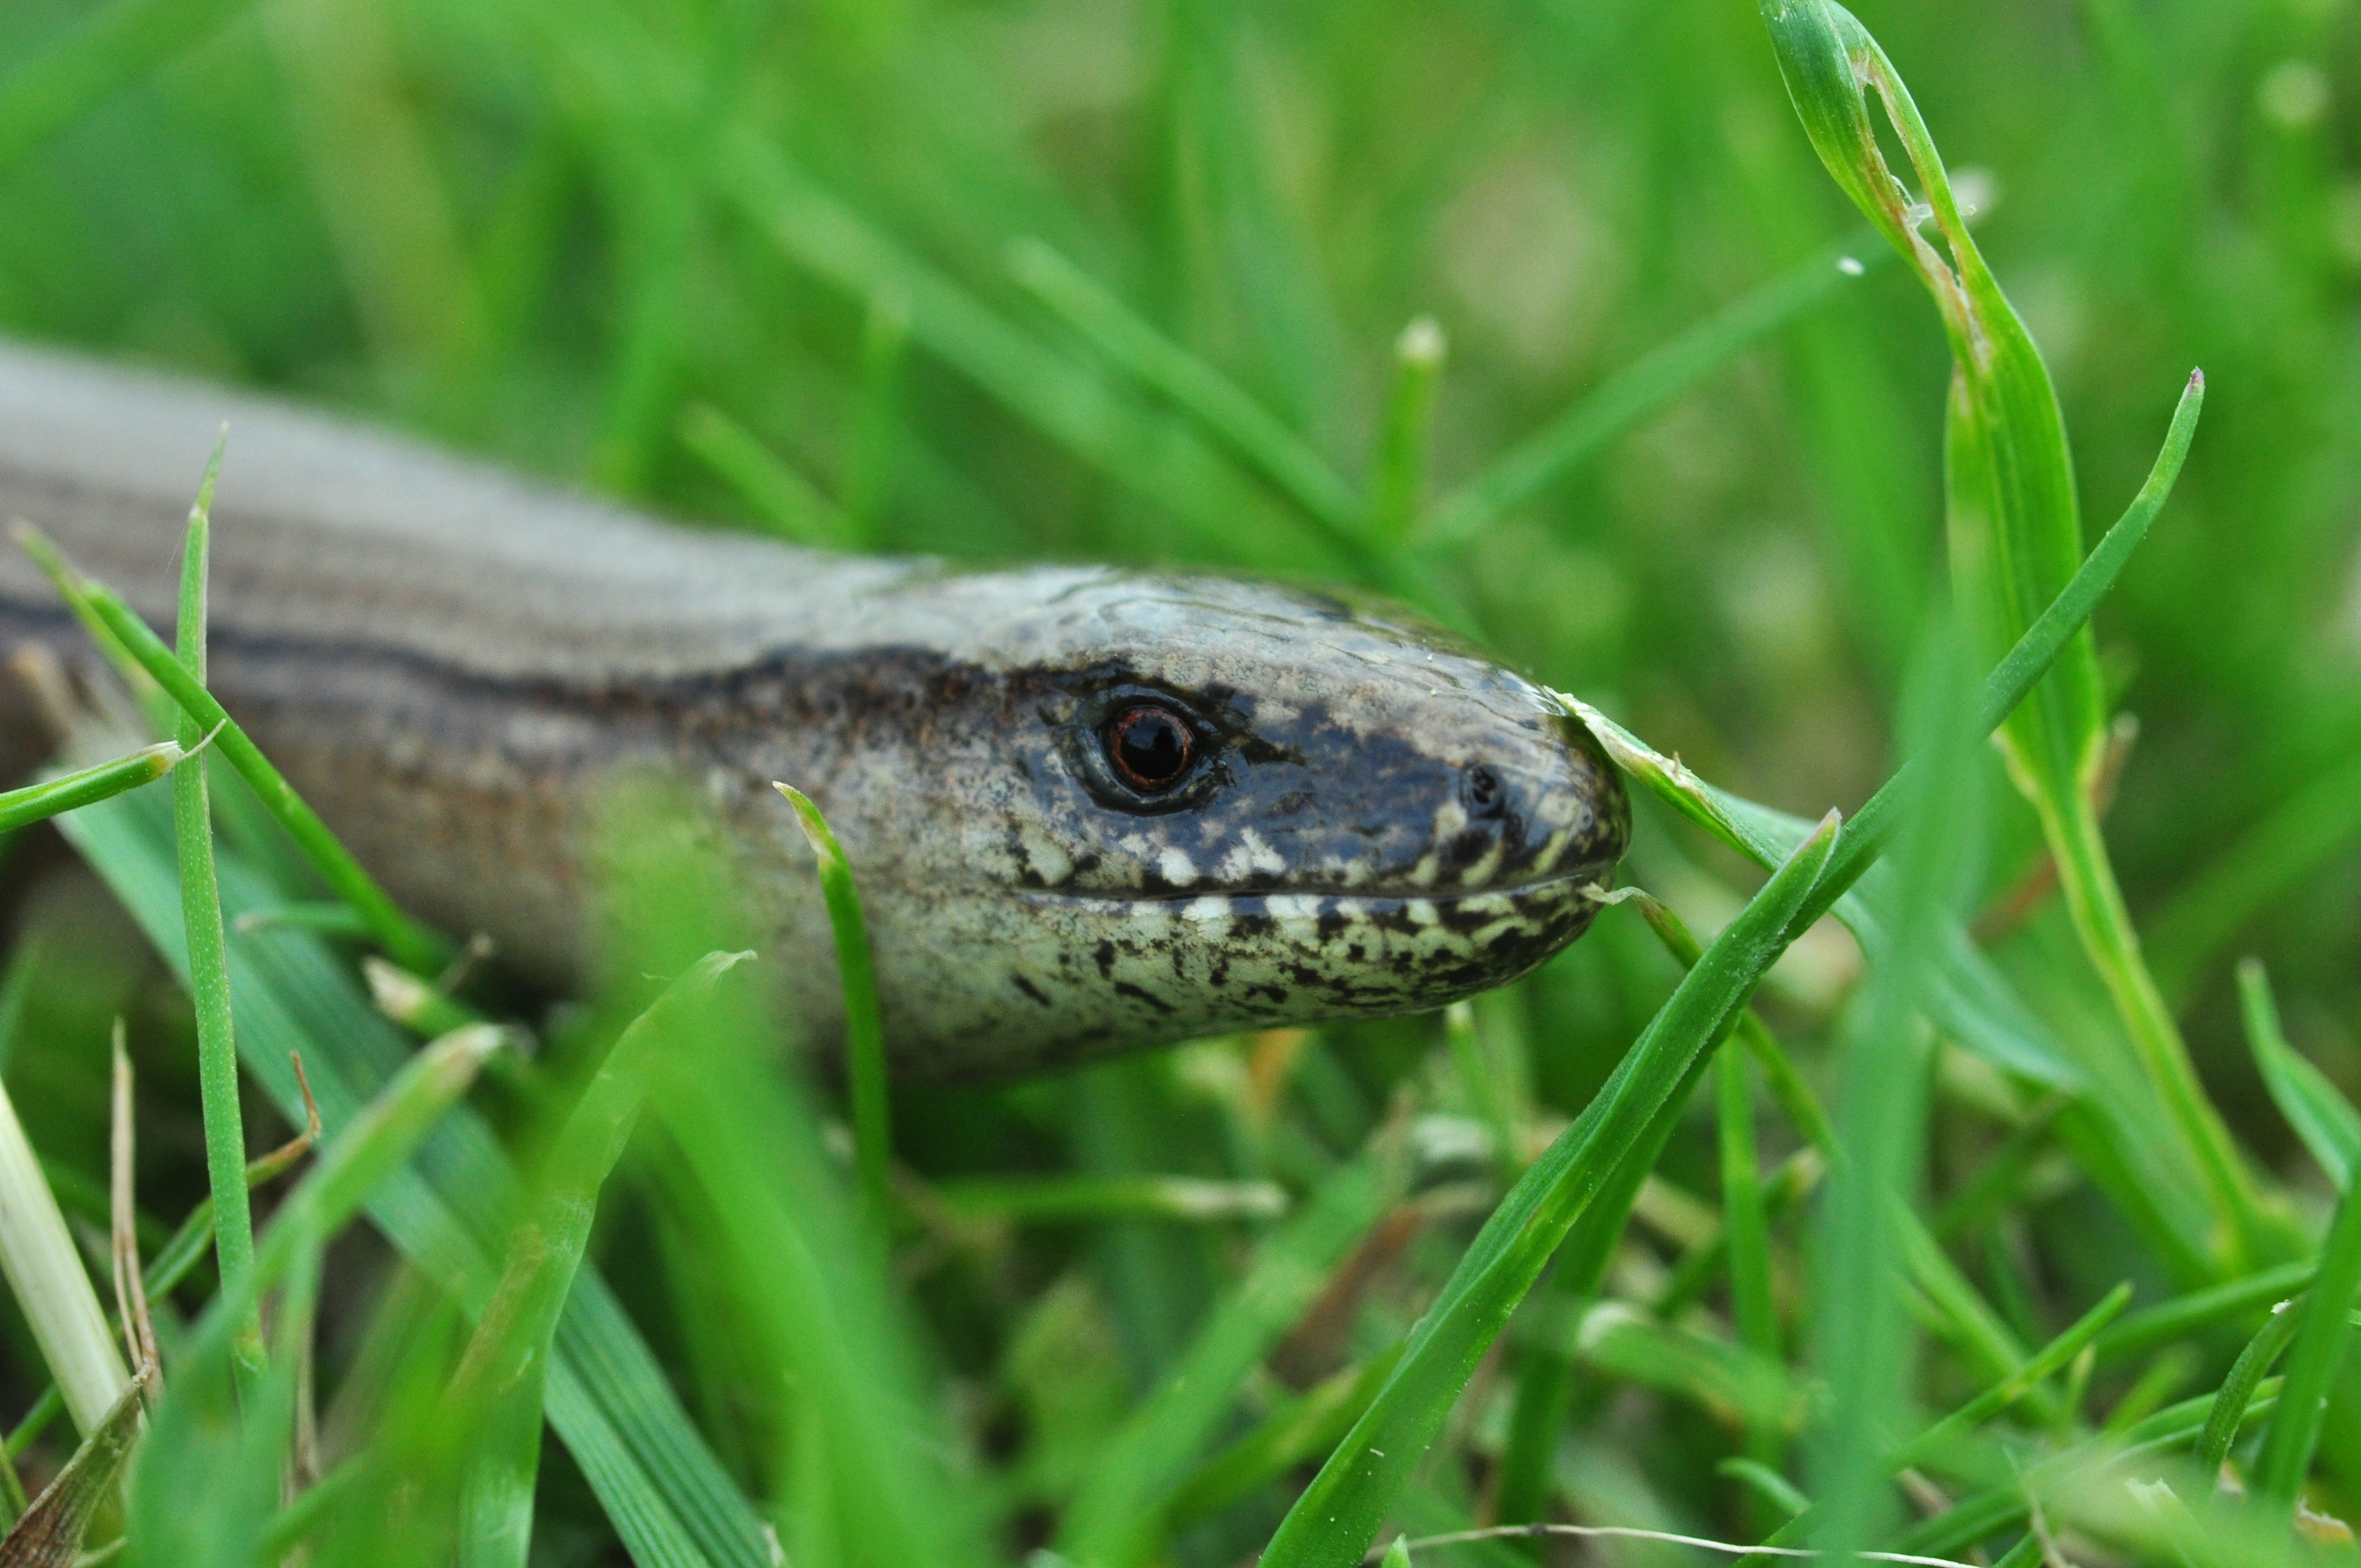
grass, wildlife, green, reptile, fauna, lizard, green lizard, vertebrate, reptiles, lacerta, food intake, dactyloidae, slow worm, scaled reptile, lacertidae, lissotriton, smooth newt